Arith, Savoie

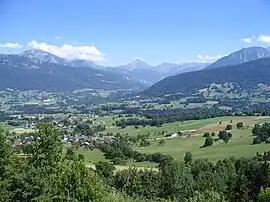
Arith and Montagny from Bange Mountain

Arith is a commune in the Savoie department in the Auvergne-Rhône-Alpes region in south-eastern France.